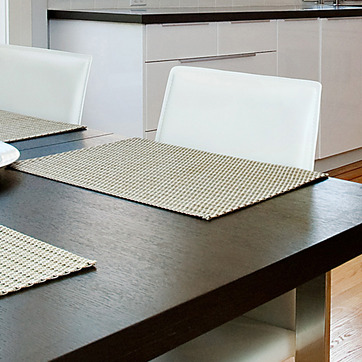
Material: fabric